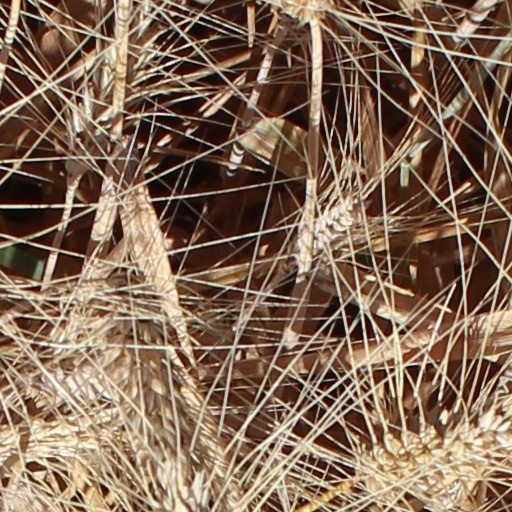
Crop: wheat